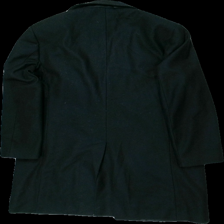
View: back
Type: Jacket
Category: Ladies
Brand: Not in the list
Brand text on label: W.bxtr
Colors: Black
Material: 52% viskos 48% nylon
Cut: V-collar
Size: L
Season: All
Stains: Minor
Damage: smuts fläck
Damage location: bottom left
Damage 2: luddigt/dammigt
Damage 2 location: middle center
Damage 3: luddigt/damigt
Damage 3 location: middle center
Price range: <50
Recommended usage: Export
Description: lång svart kappa